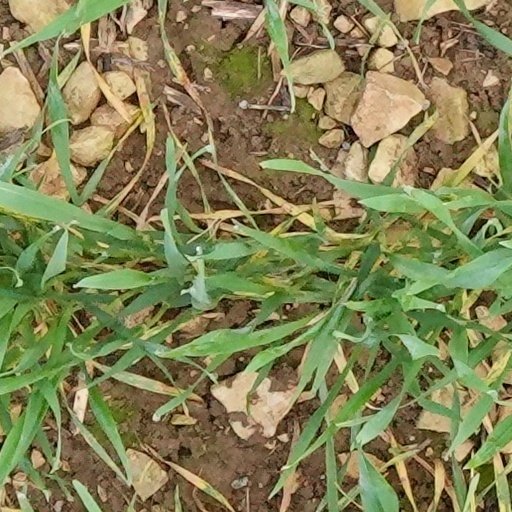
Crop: wheat